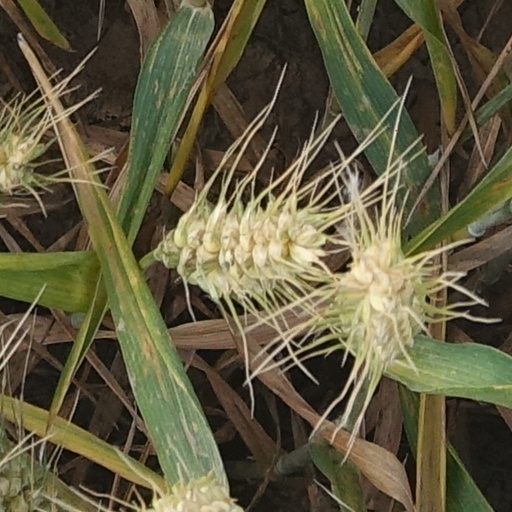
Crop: wheat